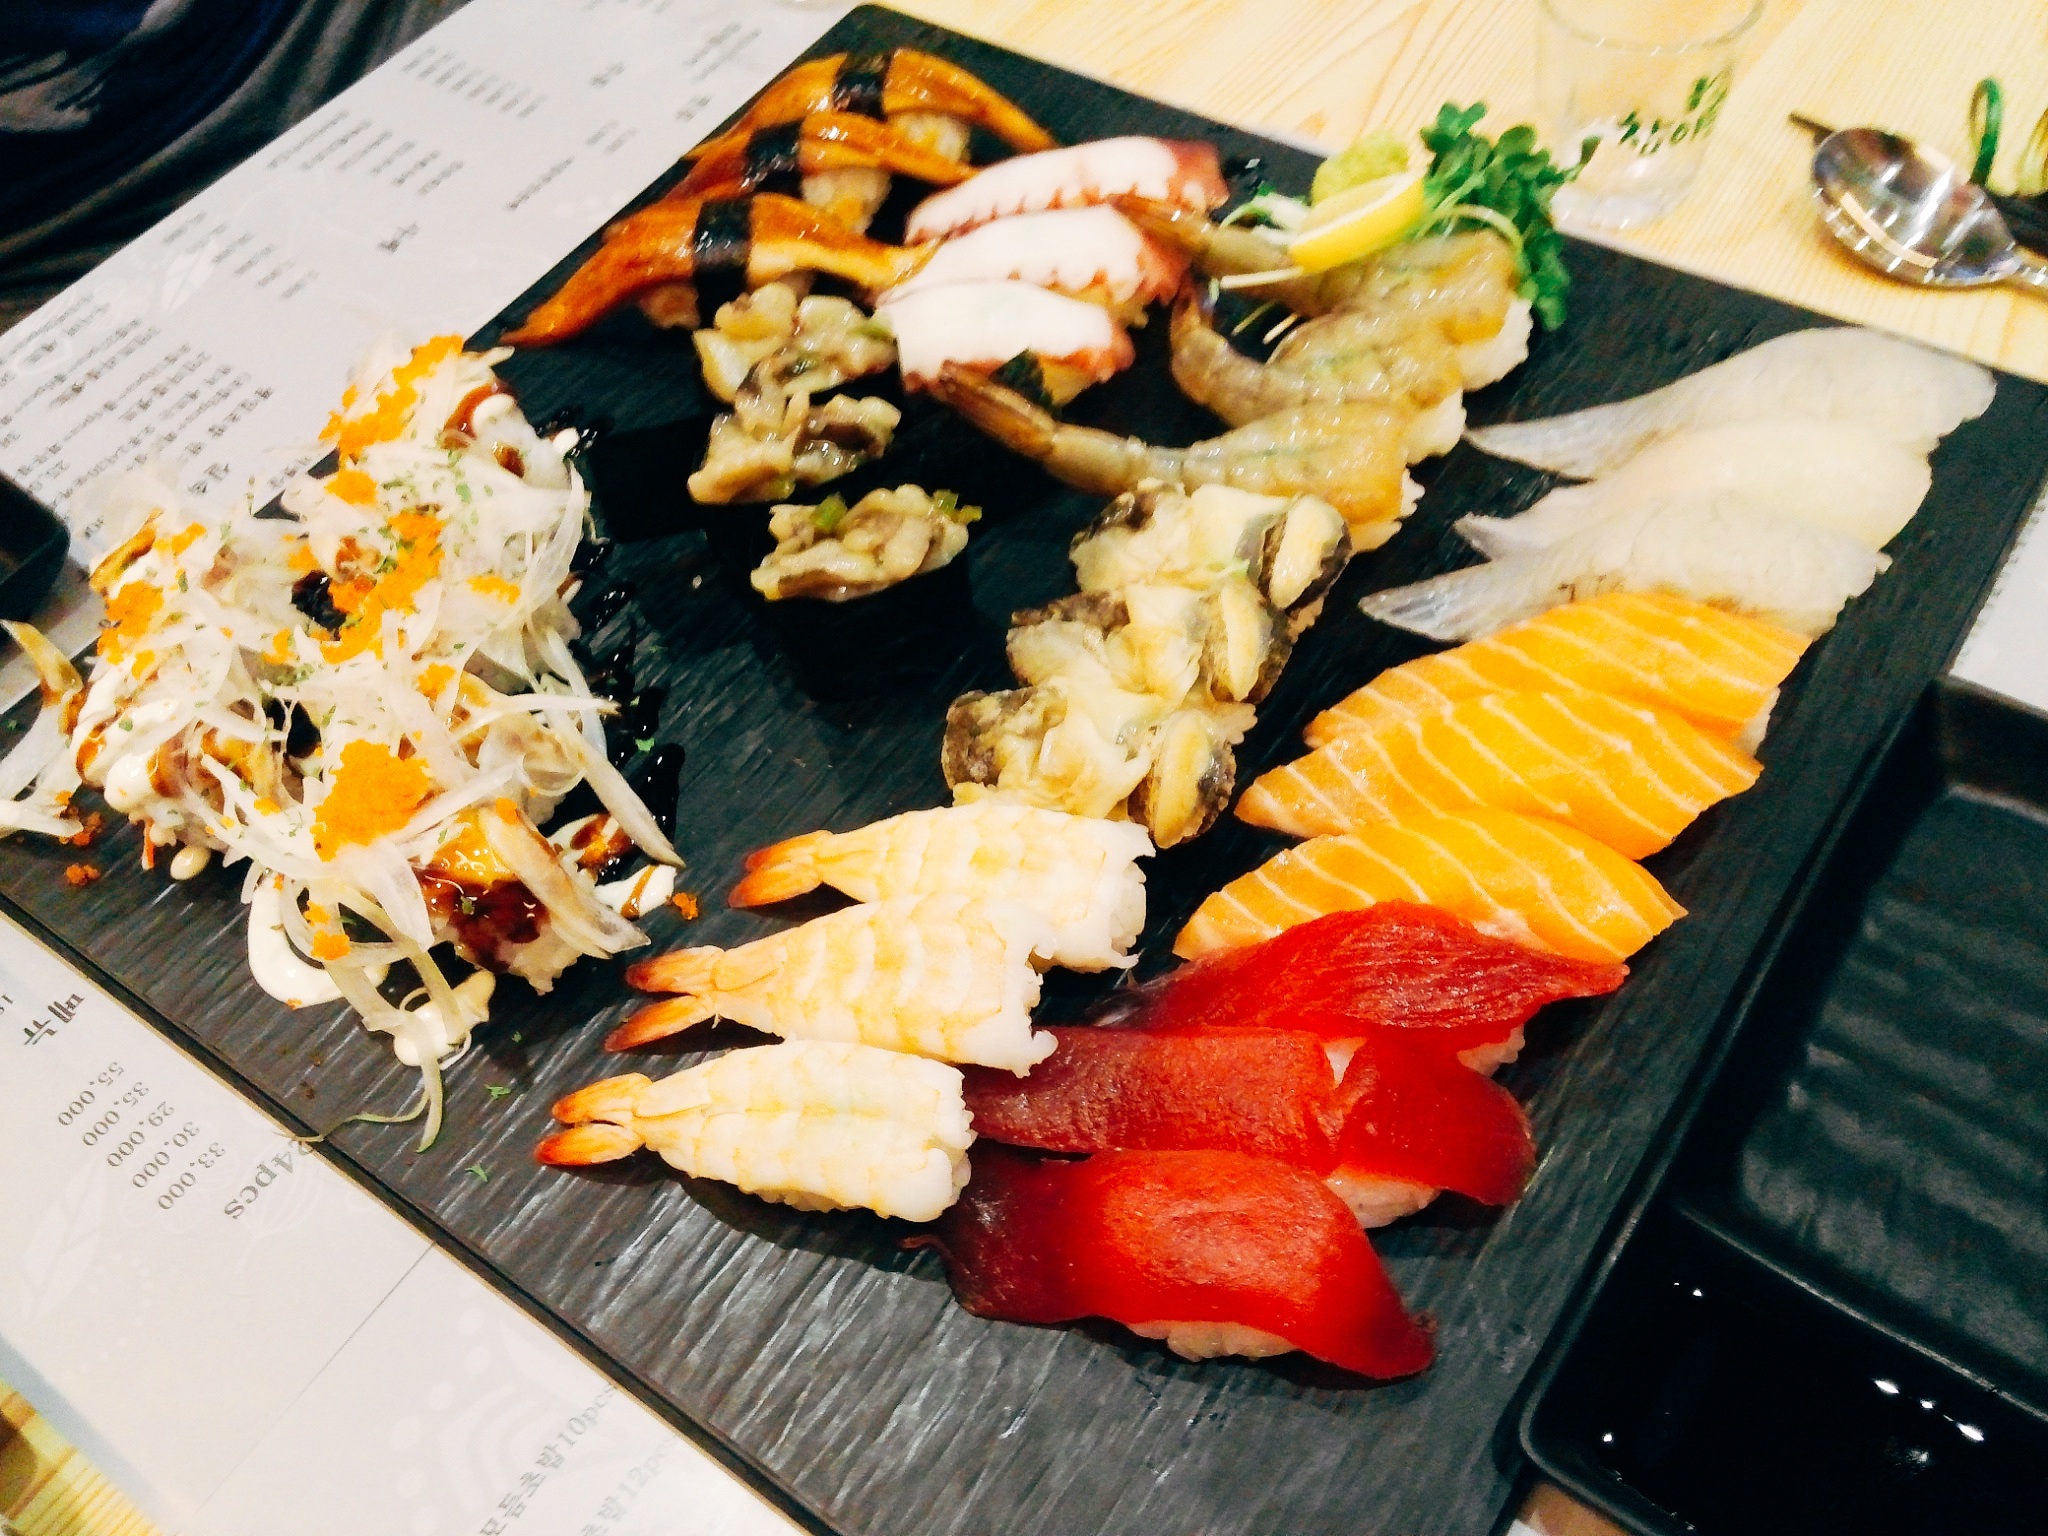
dish, meal, food, produce, eat, cuisine, buffet, asian food, sushi, japanese, hors d oeuvre, japanese cuisine